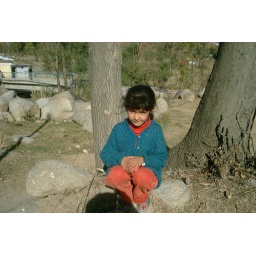
A girl from Balakot ... Her house was grounded by the 8th October Eathquake